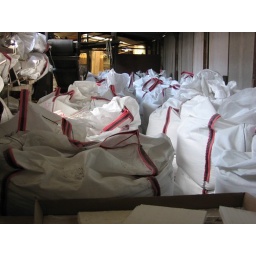
sand for glass blowing in Biot